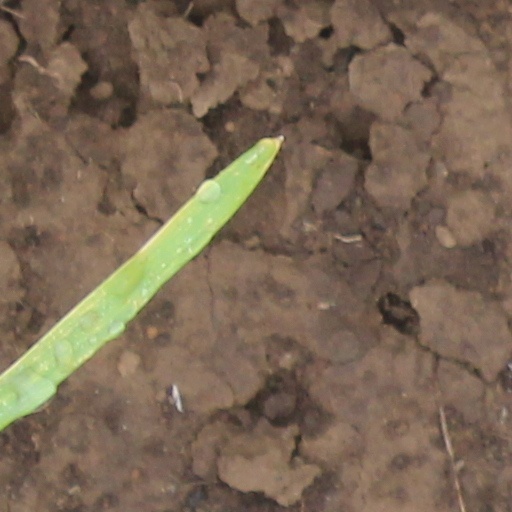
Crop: wheat